The Sound of Music (film)

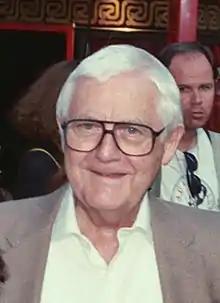
Director and producer Robert Wise in 1990

In December 1962, 20th Century-Fox president Richard D. Zanuck hired Ernest Lehman to write the screenplay for the film adaptation of the stage musical. Lehman reviewed the original script for the stage musical, rearranged the sequence of songs, and began transforming a work designed for the stage into a film that could use the camera to emphasize action and mood and open the story up to the beautiful locations of Salzburg and the Austrian Alps. The "Do-Re-Mi" sequence in the play, for example, was originally a stagnant number; Lehman transformed it into a lively montage showing some of the beautiful sites of Salzburg, as well as showing Maria and the children growing closer over time. Lehman also eliminated two songs, "How Can Love Survive?" and "No Way to Stop It", sung by the characters of Elsa and Max. In January 1963, he saw the Fox English-dubbed version of the two German films. Not especially impressed, he decided to use the stage musical and Maria's memoir for most of his source material. While Lehman was developing the screenplay, he and Zanuck began looking for a director. Their first choice was Robert Wise, with whom Lehman had worked on the film adaptation of "West Side Story", but Wise was busy preparing work for another film, "The Sand Pebbles". Other directors were approached and turned down the offer, including Stanley Donen, Vincent J. Donehue, George Roy Hill, and Gene Kelly.